Club drug

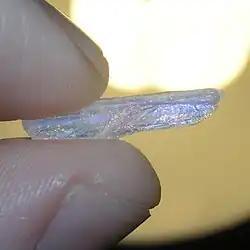
A blue form of crystal meth.

A number of stimulants are used as club drugs. Various amphetamines and methamphetamines are used as stimulants, as is cocaine. These drugs enable clubgoers to dance all night. Cocaine is a powerful nervous system stimulant. Its effects can last from fifteen or thirty minutes to an hour. The duration of cocaine's effects depends on the amount taken and the route of administration. Cocaine can be in the form of fine white powder, bitter to the taste. When inhaled or injected, it causes a numbing effect. Cocaine increases alertness, feelings of well-being and euphoria, energy and motor activity, feelings of competence and sexuality. Cocaine's stimulant effects are similar to that of amphetamine, however, these effects tend to be much shorter lasting and more prominent.